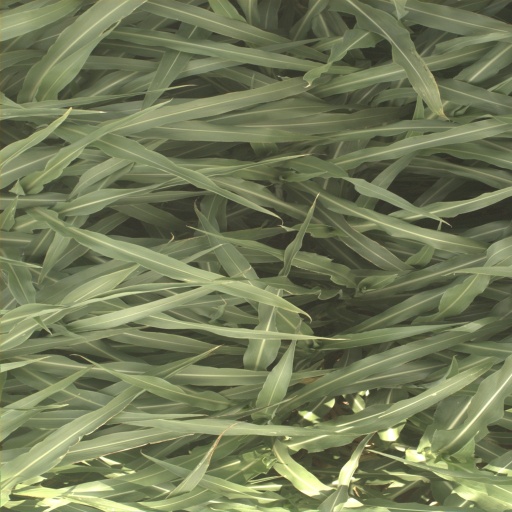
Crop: sorghum